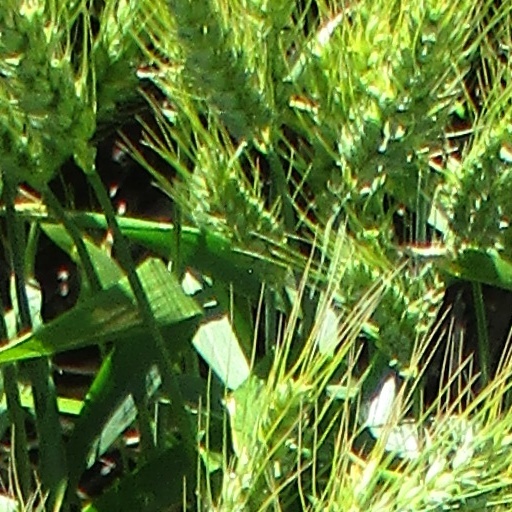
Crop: wheat